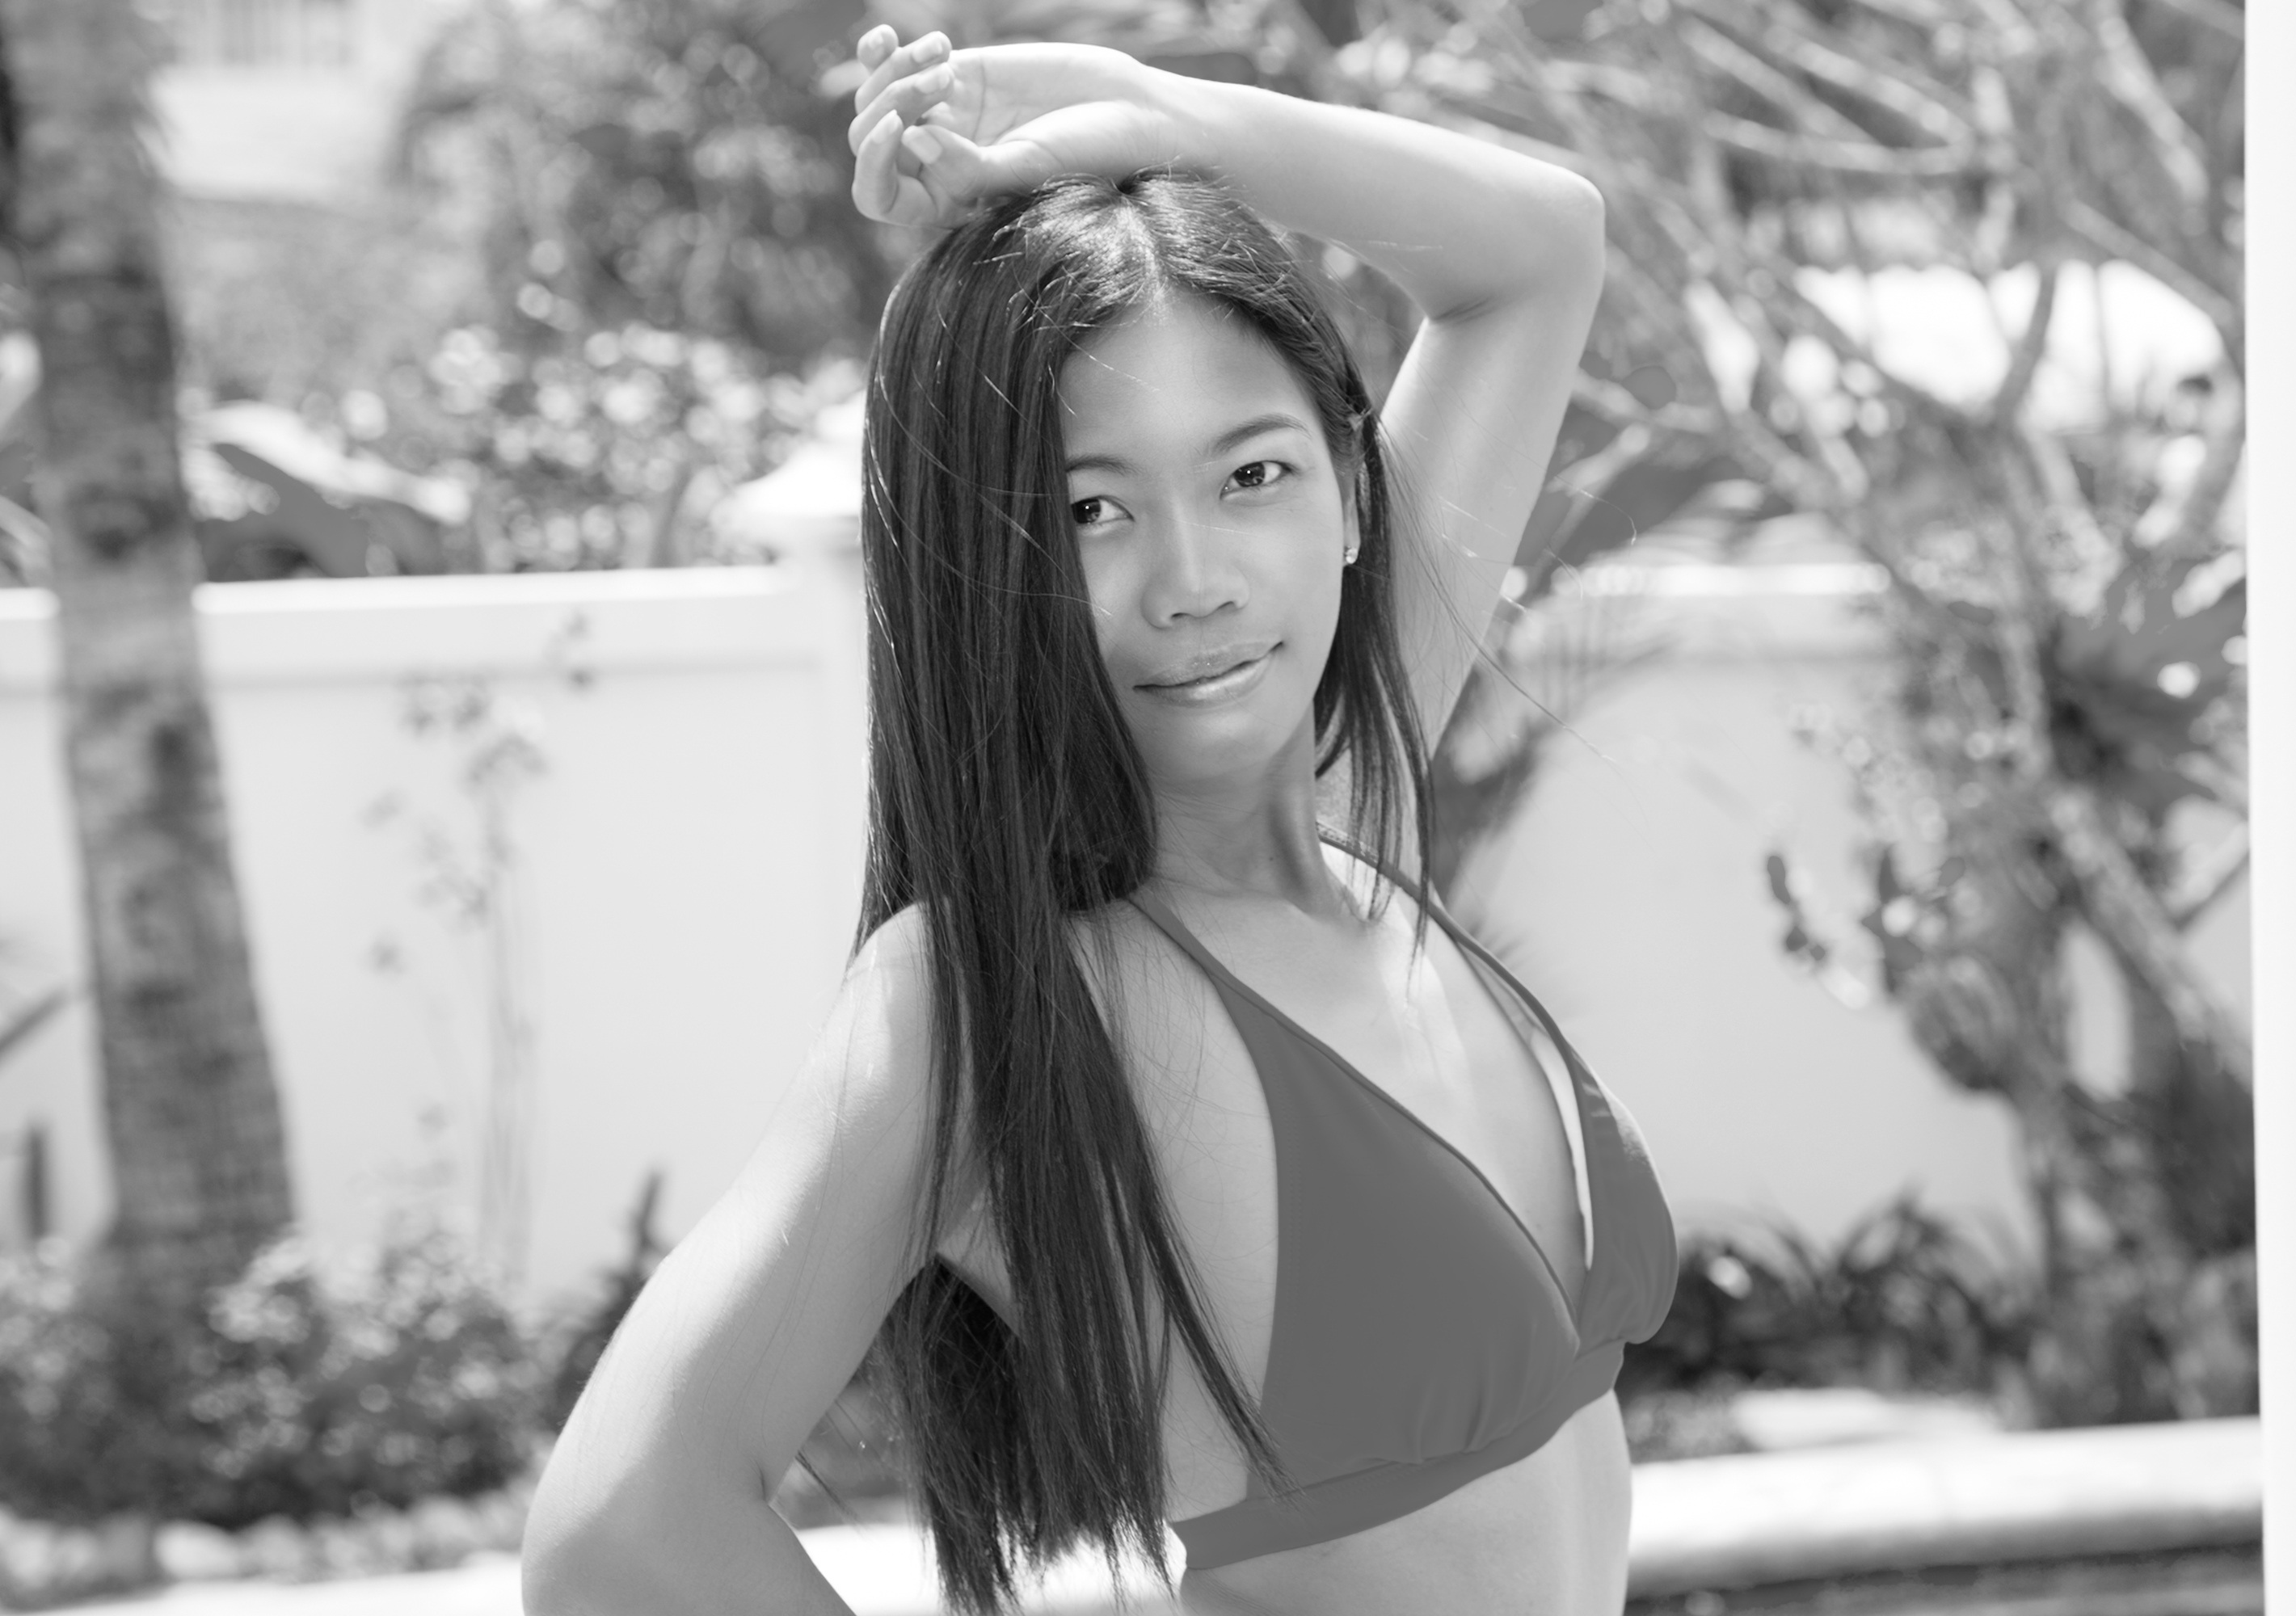
person, black and white, girl, woman, hair, white, photography, photo, female, portrait, model, young, spring, fashion, profession, clothing, black, monochrome, lady, bikini, long hair, dress, figure, lovely, photograph, beauty, sexy, elegant, blond, adorable, slim, elegance, gorgeous, napa, glamour, perfect, stylish, erotic, sensual, photo shoot, brown hair, monochrome photography, portrait photography, thai lady, swimming suite, art model, supermodel, jasica j